Gerry Roxas

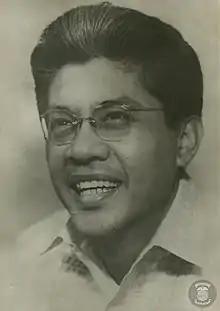

Gerardo Manuel de Leon Roxas Sr. (August 25, 1923 – April 19, 1982), better known as Gerry Roxas, was a Filipino lawyer and politician. As a representative of the 1st District of Capiz (1957 to 1963) and, later, as a Senator of the Republic of the Philippines (1963 to 1972), Gerry Roxas sponsored legislation that benefited the masses, improved living conditions, provided employment and family income and in general, promoted equitable sharing in the wealth of the nation. He also wrote many bills of national importance and was consistently voted by the Philippines Free Press and other national publications as one of the outstanding Senators of the Philippines. He was one of two children of former Philippine President Manuel Roxas and Trinidad de Leon-Roxas. He was the father of Gerardo "Dinggoy" A. Roxas, Jr. and former Department of the Interior and Local Government (DILG) Secretary Manuel "Mar" A. Roxas II.